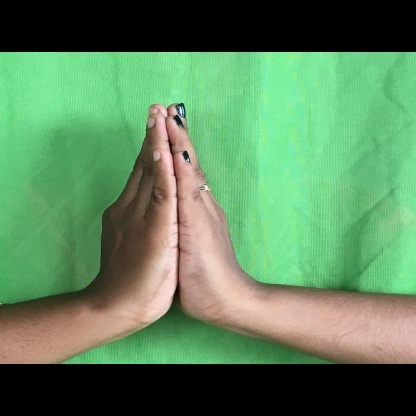
Mudra: Anjali